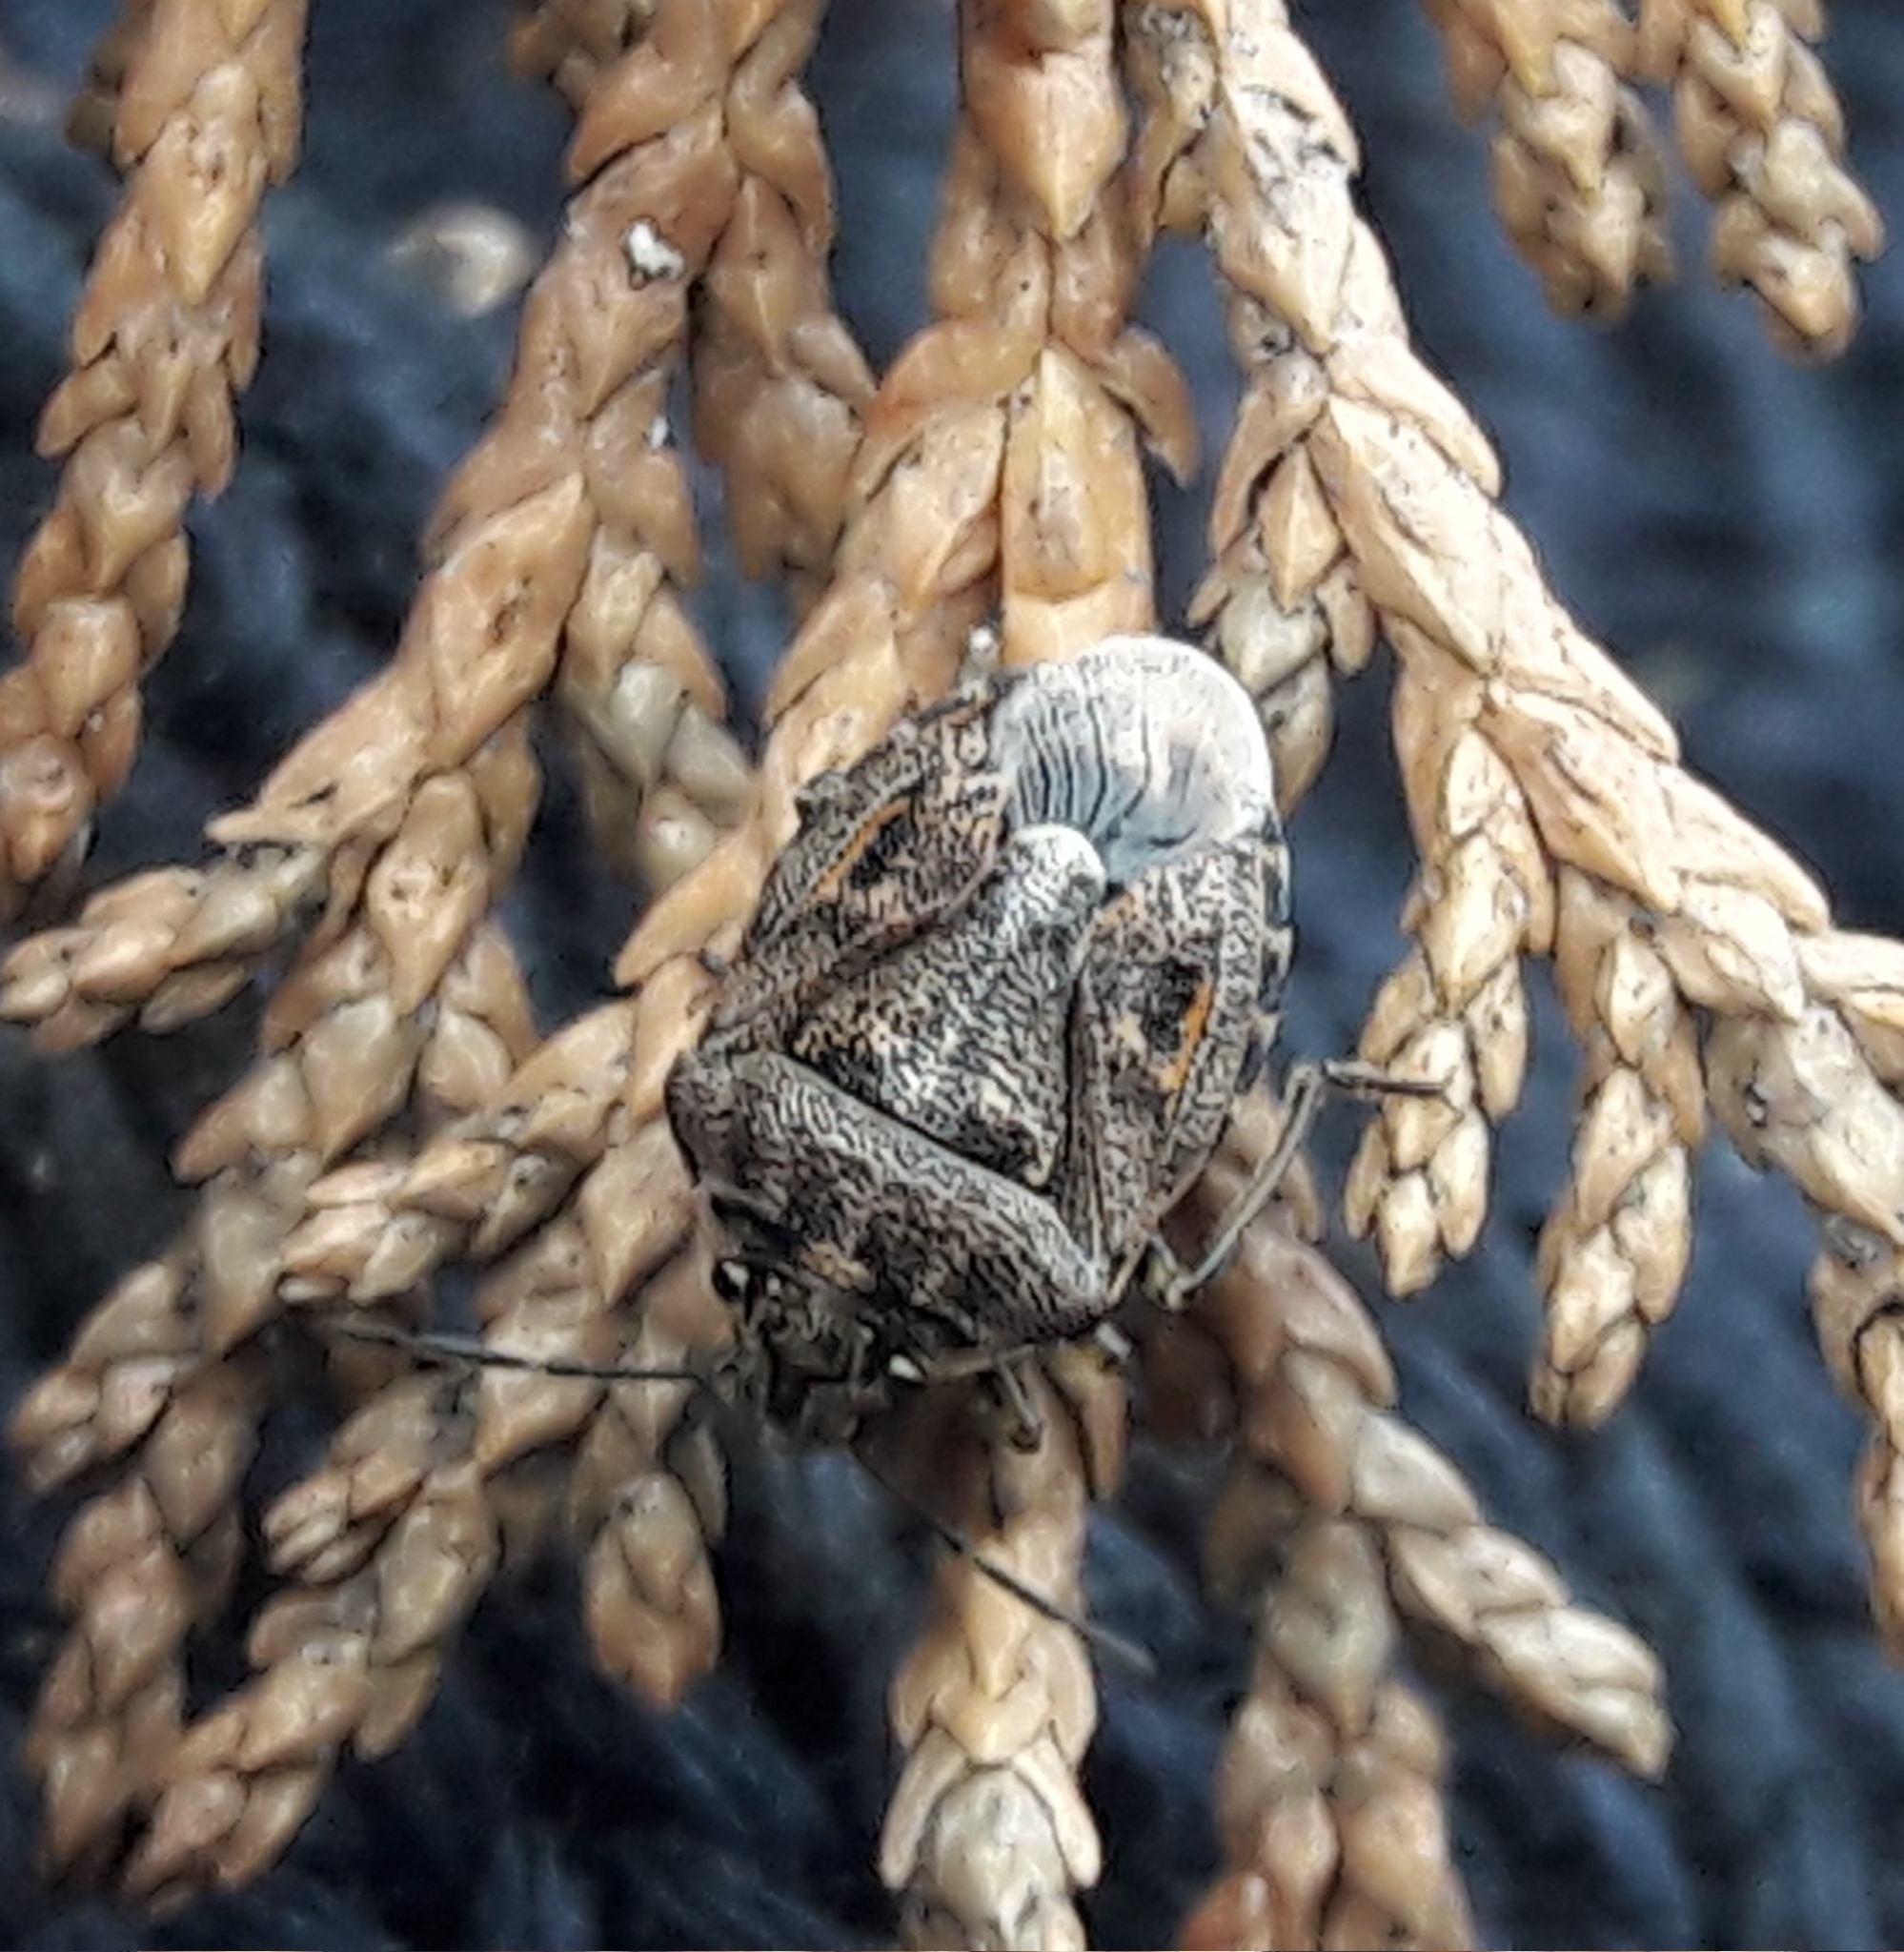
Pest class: stink_bug